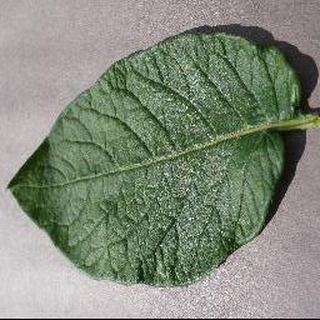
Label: healthy_potato